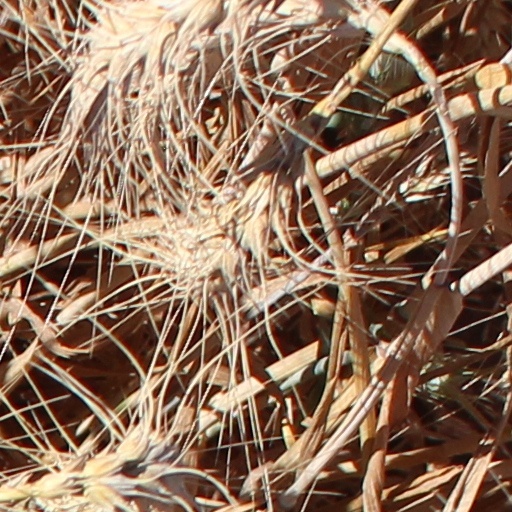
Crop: wheat